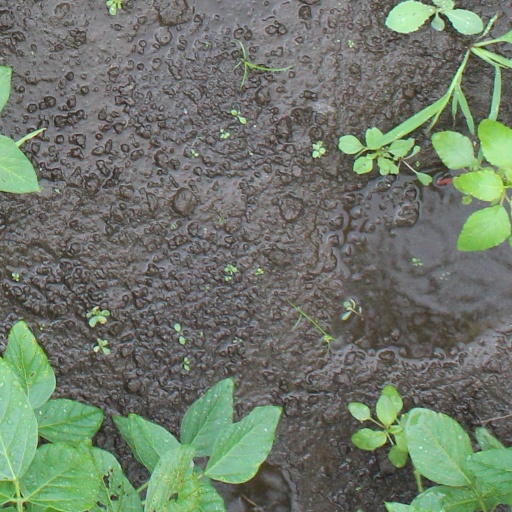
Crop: soybean